Equality Colony

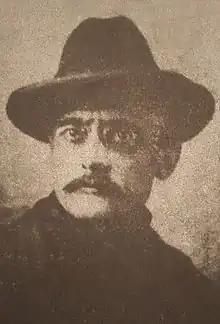
Former "Appeal to Reason" writer George Boomer (1862-1915) was among the editors of "Industrial Freedom," the weekly newspaper of Equality Colony.

However, dissension developed between the colonists at Equality and the BCC leaders at Edison. The colonists resented that their money was being used to keep the administration in town, while they lived in the crude, unfinished buildings at the colony site. They also objected to the administration's emphasis on the creation of a national organization and other colonies, feeling that the more immediate goal should be the completion of Equality. In early April, at a contentious meeting of the two factions, a plan to start an additional colony at Edison of the administrators was defeated and the Equality colonists proposed an amendment giving the colony complete independence in internal affairs, which passed by a vote of 298 to 176.